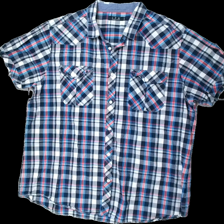
View: front
Type: Shirt
Category: Men
Brand: Not in the list
Brand text on label: J.F.K
Colors: Blue, White, Red
Material: 100% cotton
Pattern: Checkered print
Cut: Regular
Size: XXXL
Season: All
Price range: 50-100
Recommended usage: Reuse
Description: rutig kortärmad skjorta